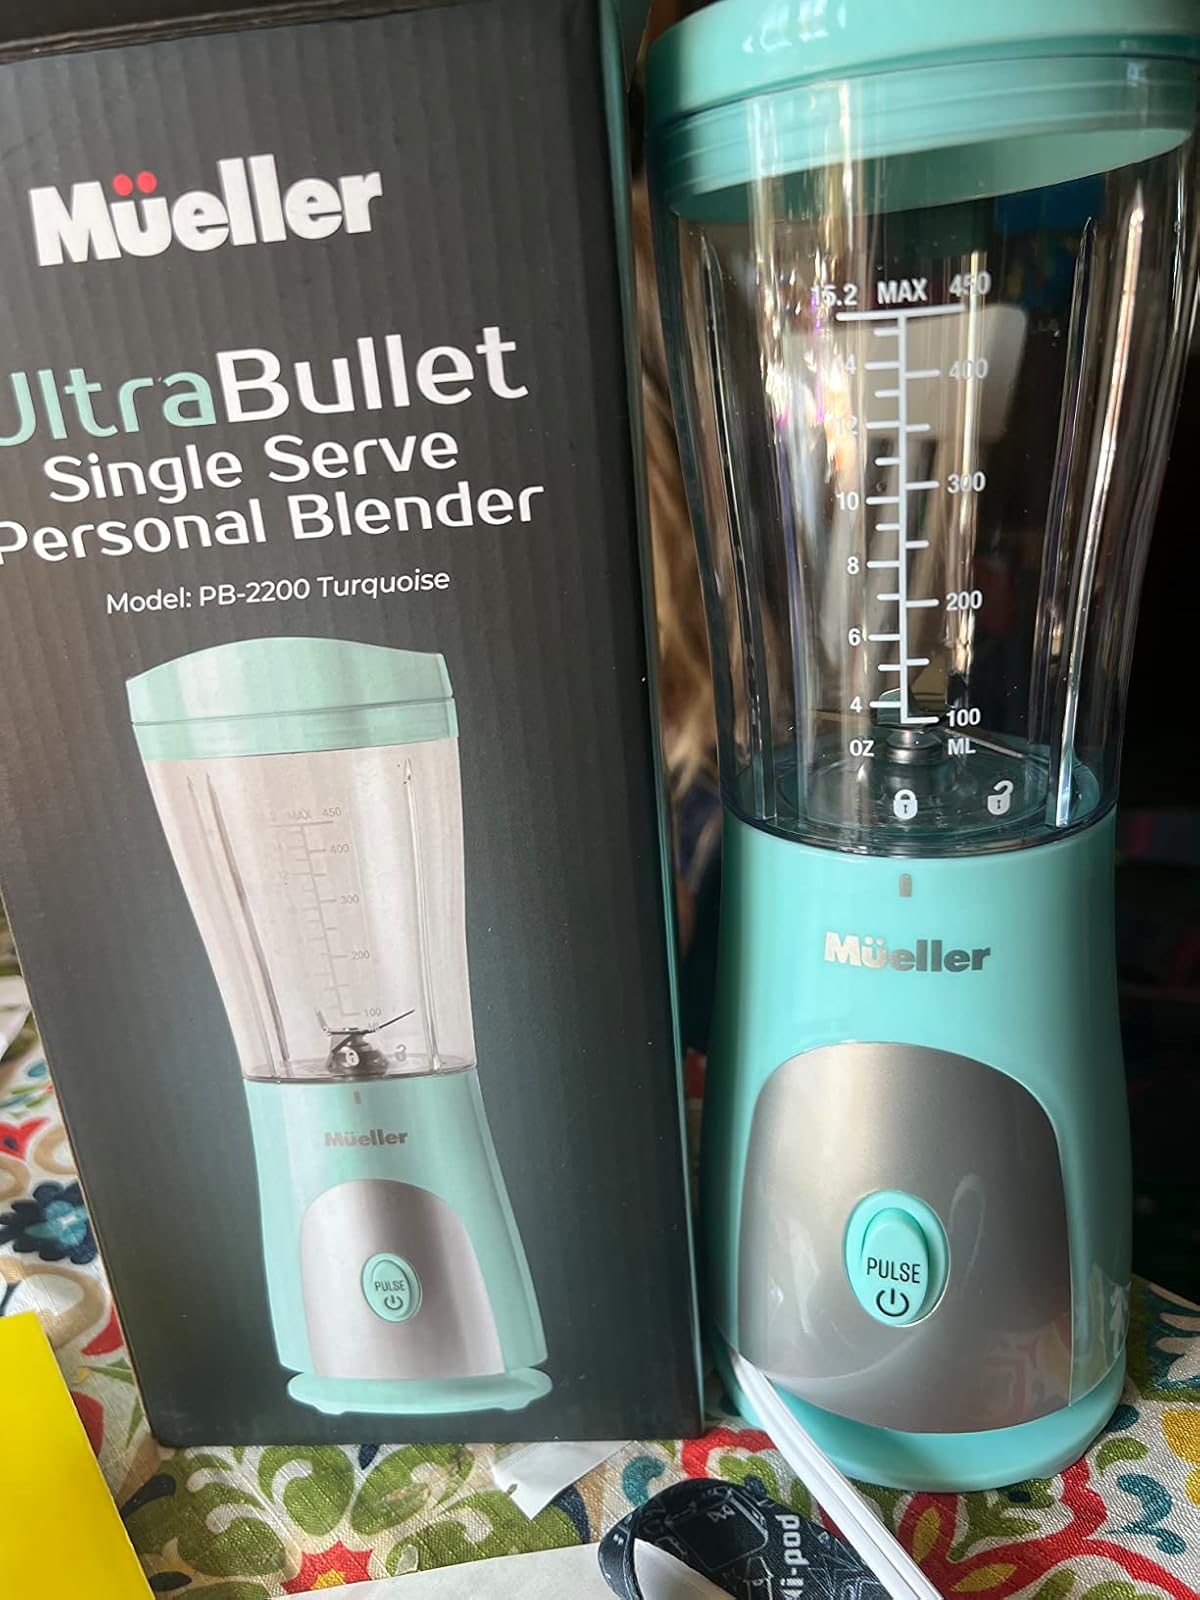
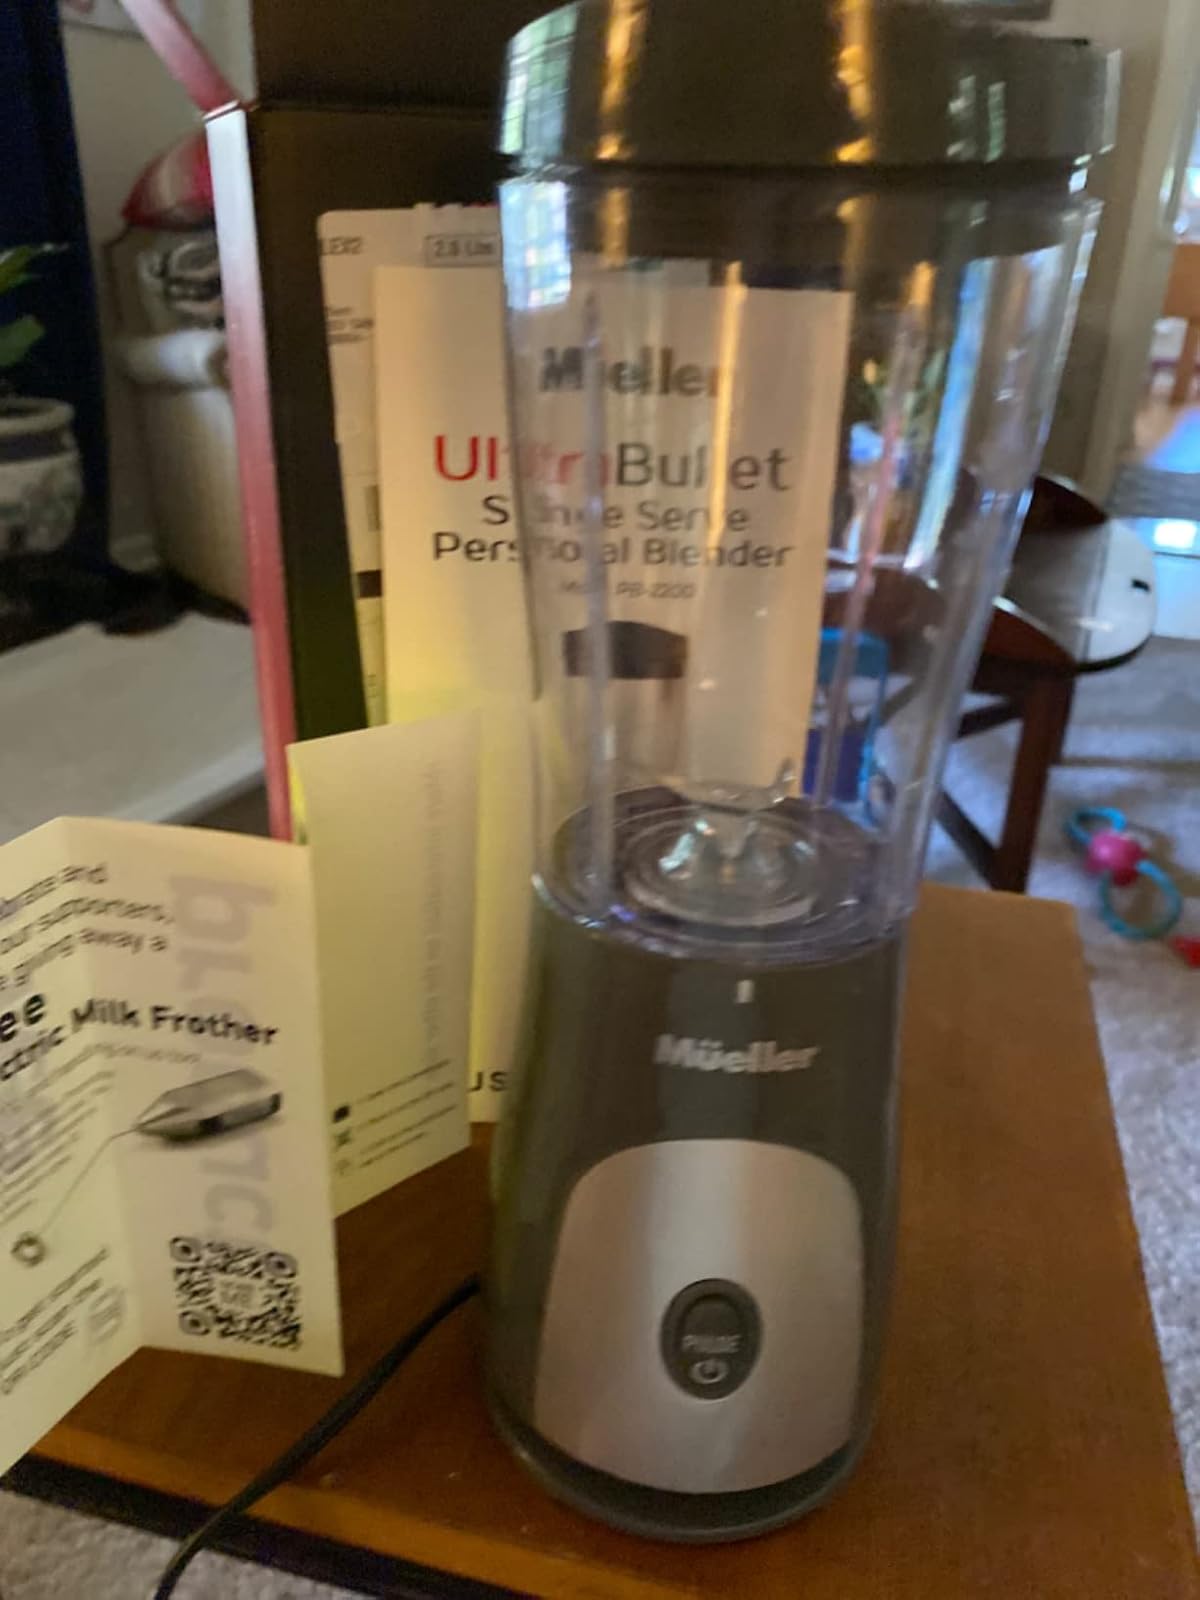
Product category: items_blender
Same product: no